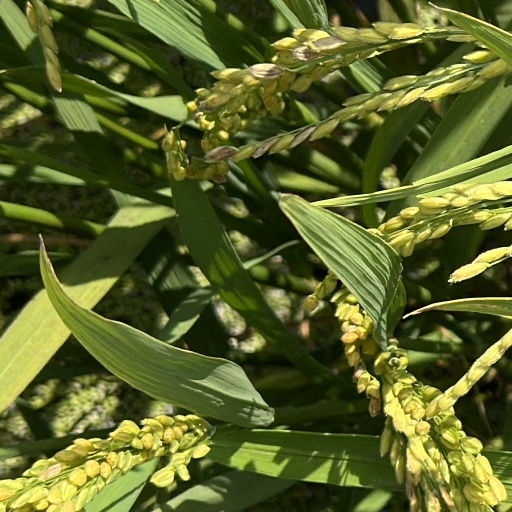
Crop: rice